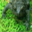
Label: frog